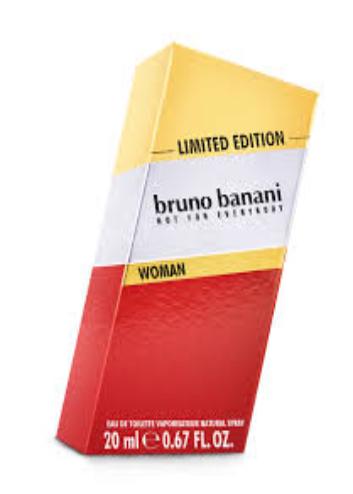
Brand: Bruno Banani
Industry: Necessities